2017 Trampoline Gymnastics World Championships

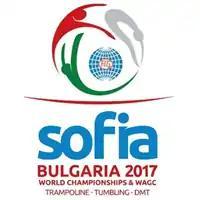

The 32nd Trampoline Gymnastics World Championships were held in Sofia, Bulgaria, from 9–12 November, 2017. It was held in conjunction with the 2017 Trampoline Gymnastics World Age Group Competitions, which were held the week after in the same arena.